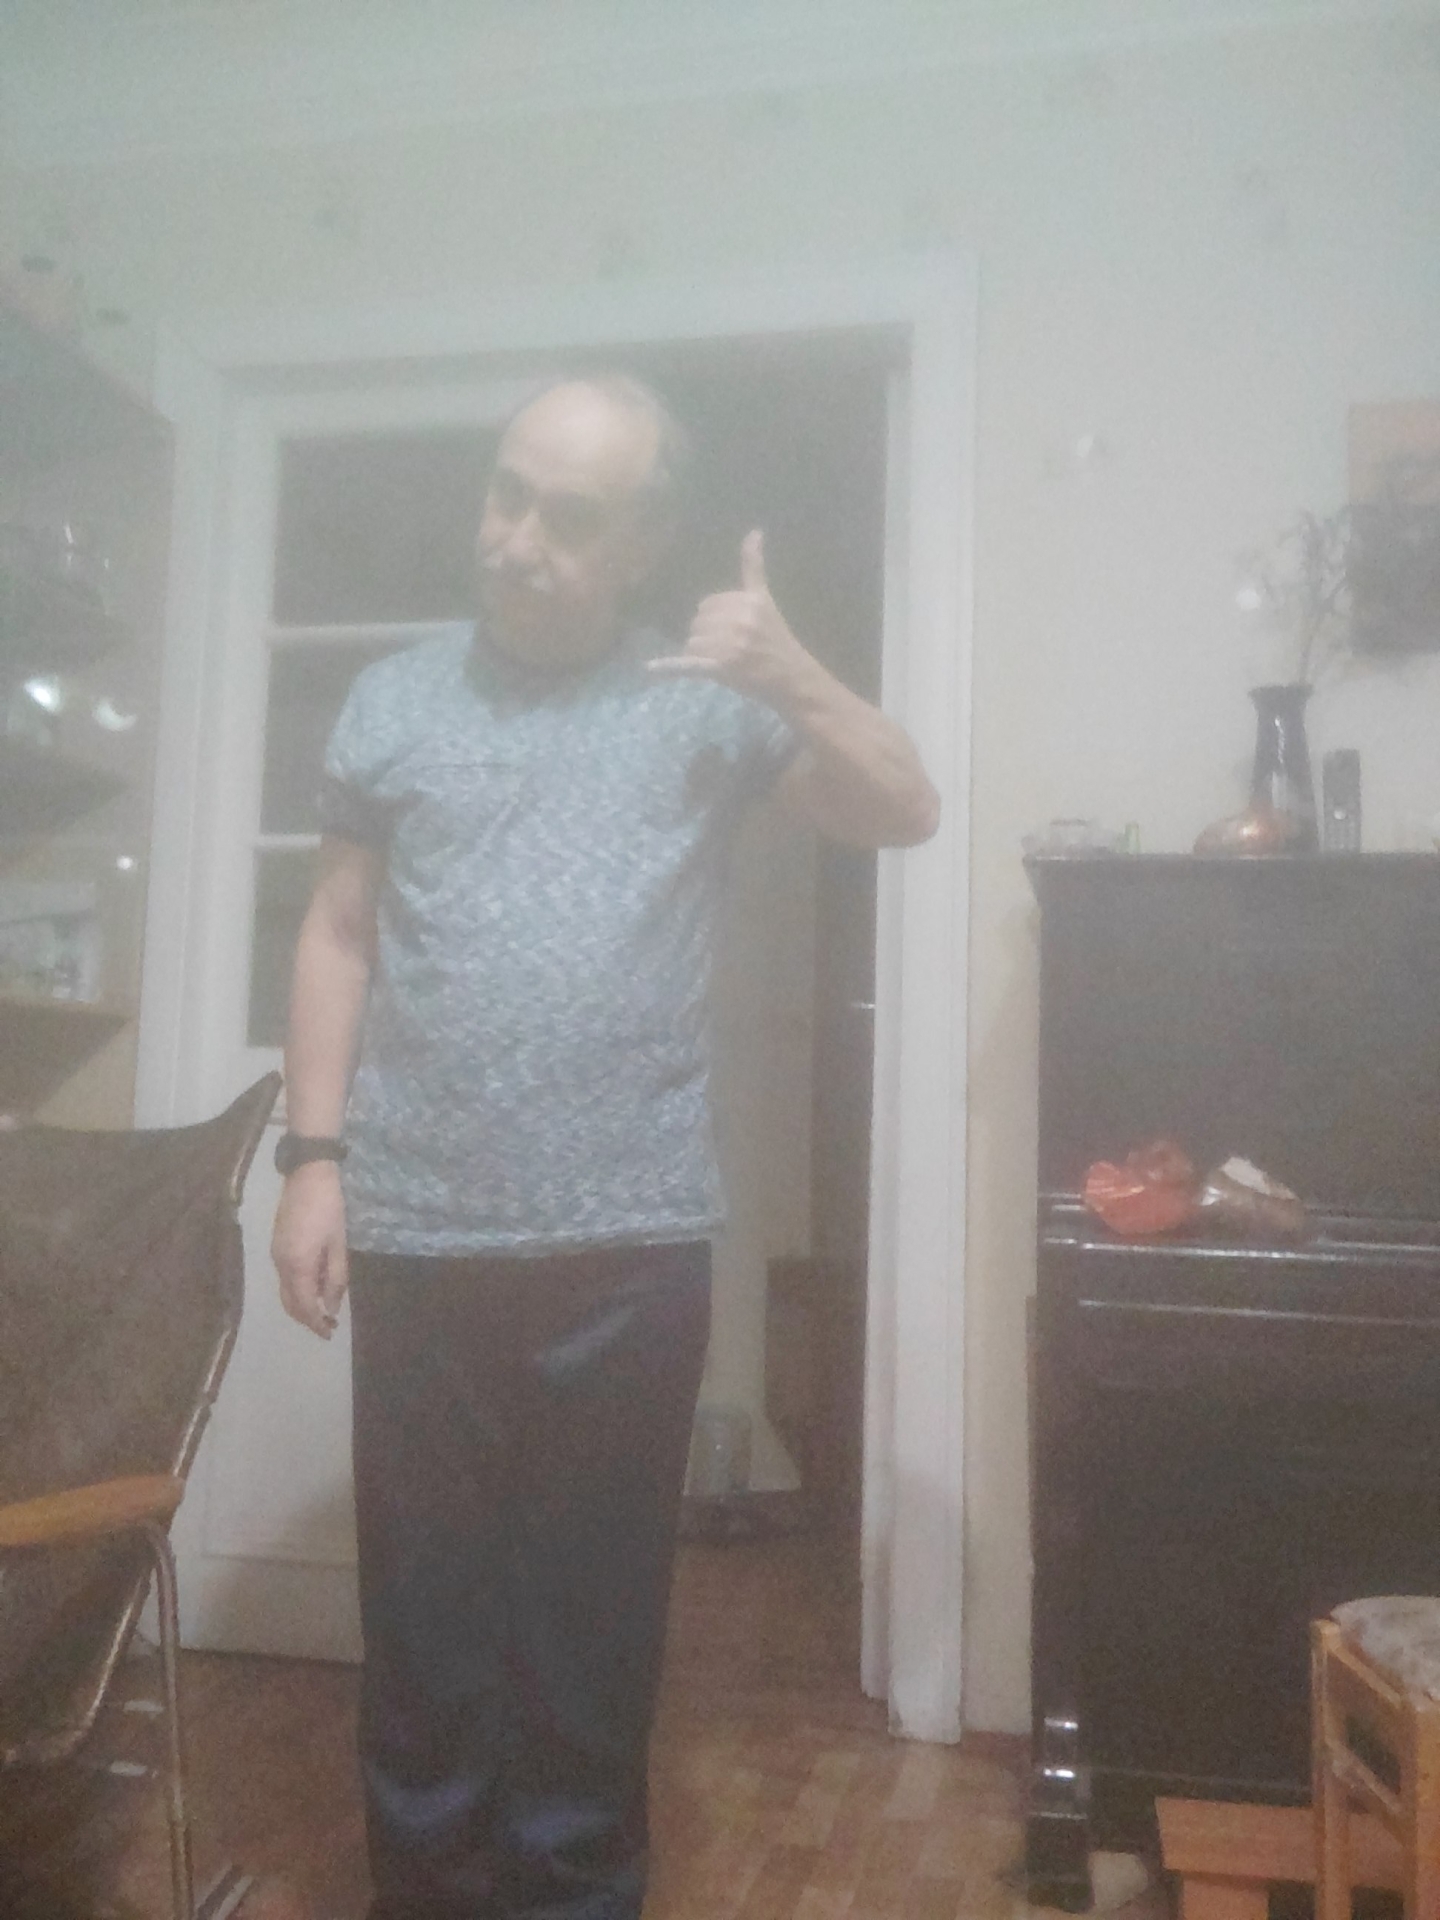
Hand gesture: call